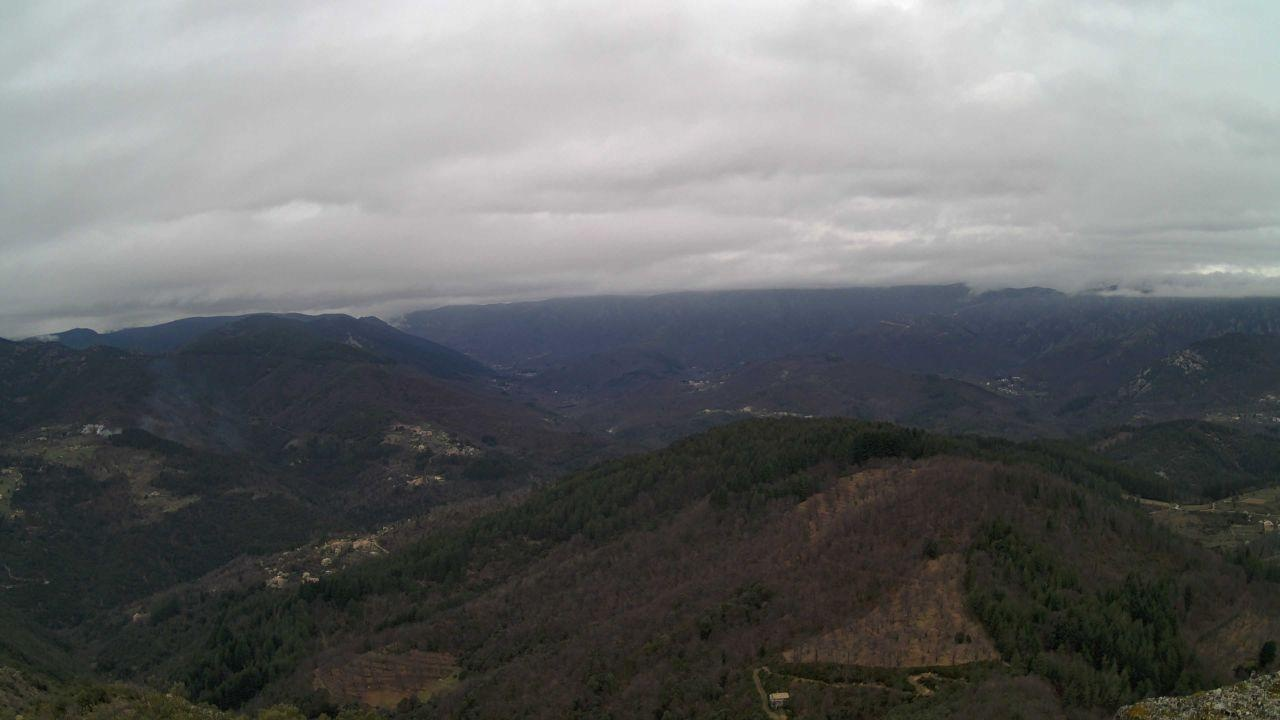
Fire: no
Smoke: yes